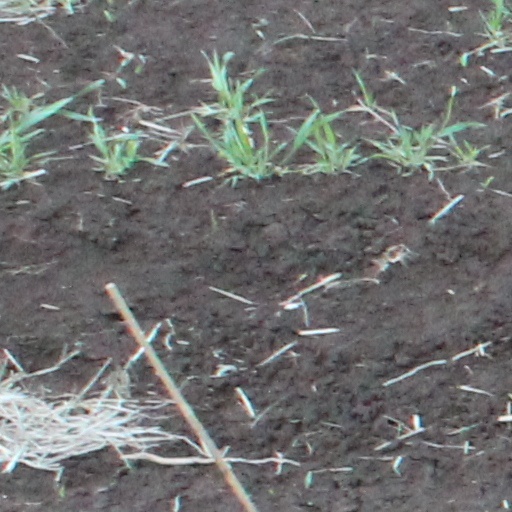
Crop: wheat